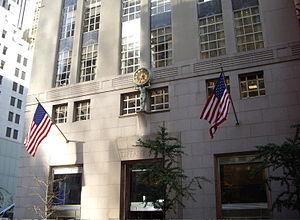
Tiffany & Co. est une entreprise américaine de joaillerie et d'art de la table, fondée par Charles Lewis Tiffany et John B. Young le 18 septembre 1837 dans Manhattan à New York.